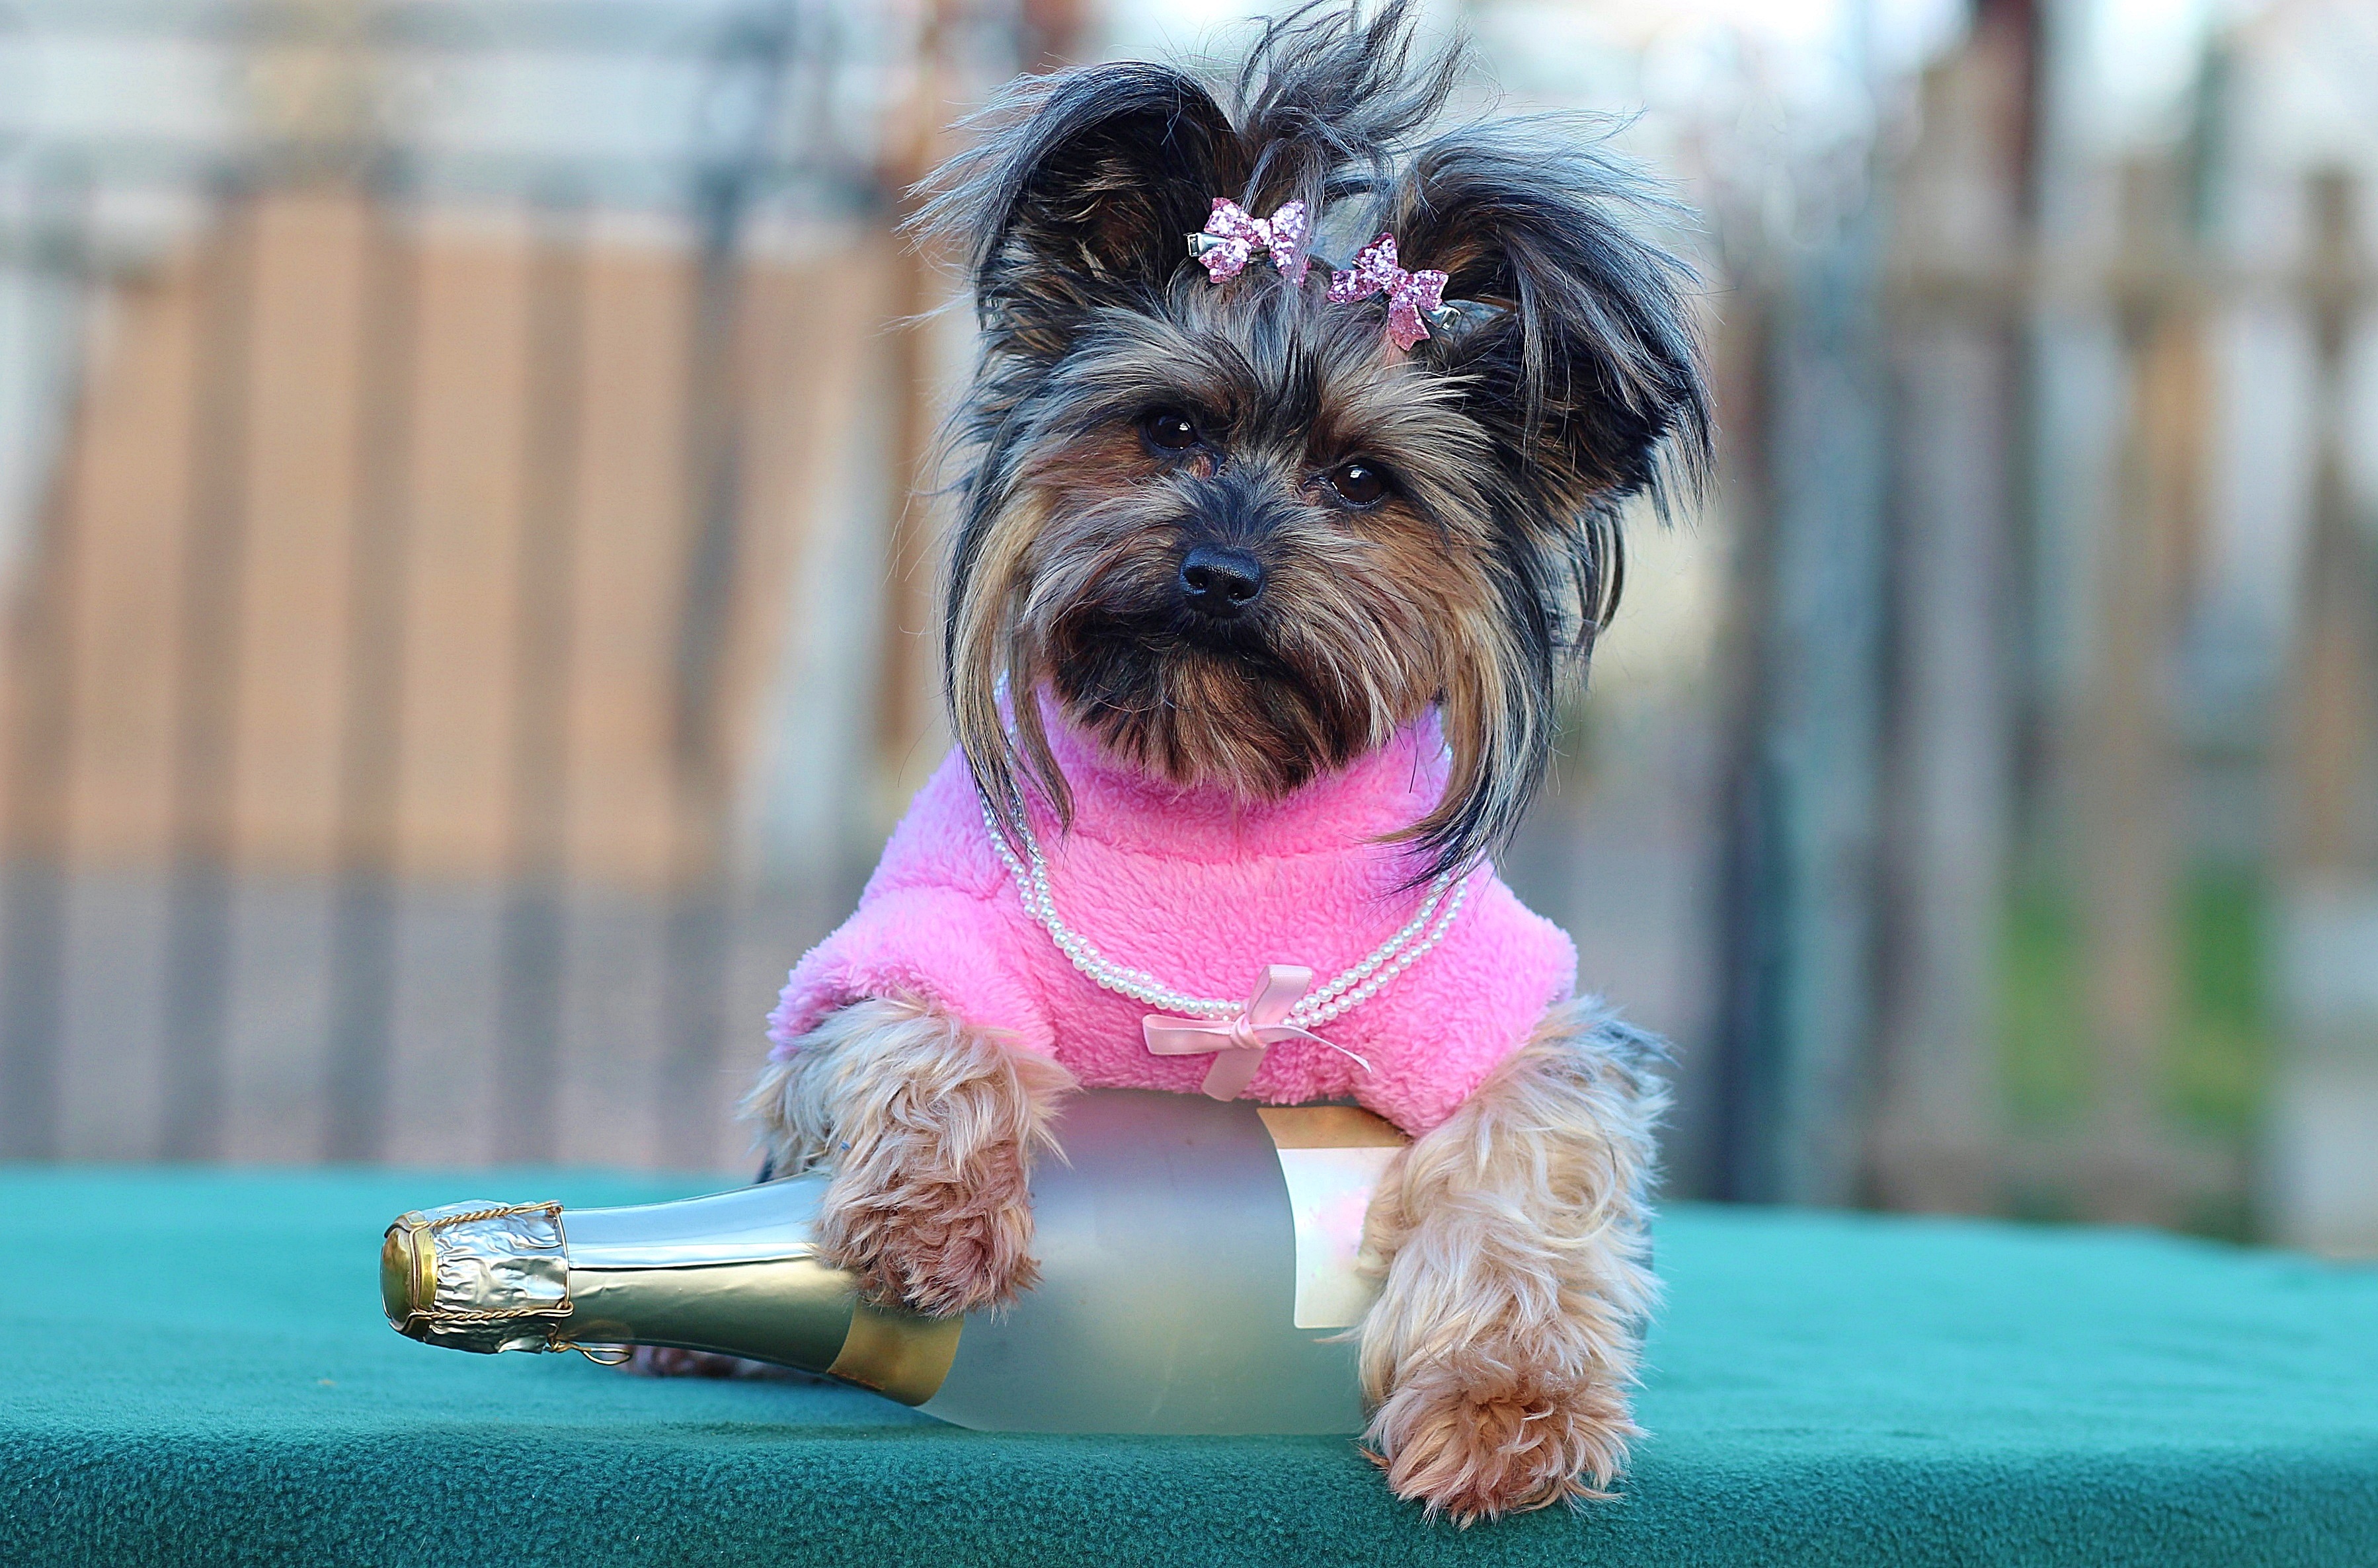
puppy, dog, mammal, fashion, vertebrate, champagne, dog breed, terrier, yorkshire terrier, cairn terrier, happy new year, dog like mammal, dog crossbreeds, morkie